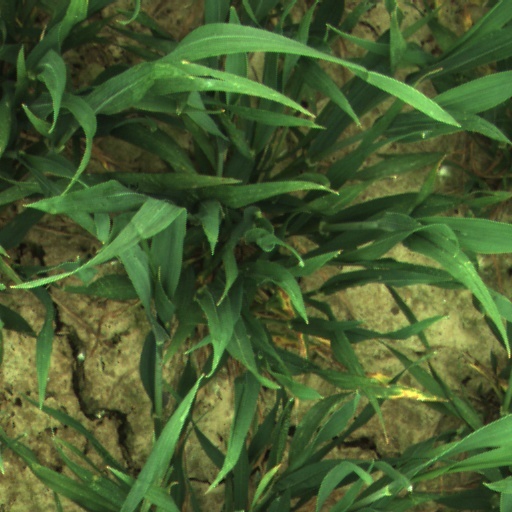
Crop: wheat